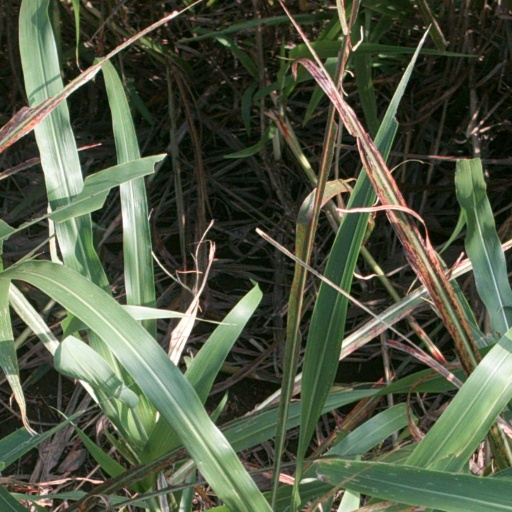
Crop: sorghum